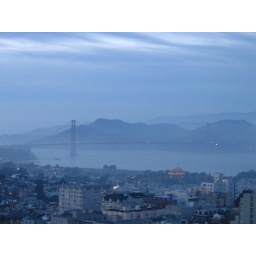
San Francisco golden gate bridge in the fog